Judo in Canada

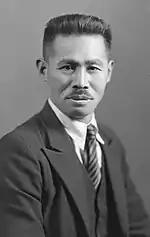
Photo of Atsumu Kamino taken sometime before 1942

The first judo club in Ontario was established at Prisoner of War Camp 101 in Angler, following Japanese internment in 1942. After the war, multiple dojos opened in Toronto from 1946 to 1947: Frank Mukai's club at the West End YMCA at 931 College Street, Atsumu Kamino's at the Church of All Nations at 423 Queen Street West, and Minoru "Frank" Hatashita's in a friend's garage. All three men were interned at Tashme, but left for Ontario by 1944 through a provision of the War Measures Act that allowed Japanese Canadians to move elsewhere in Canada if they could find employment. Kamino had started the Kitsilano branch of Kidokan (Tai Iku Dojo until it was renamed by Kano in 1932), and his Toronto dojo was called the Kidokwan Judo Institute after its Vancouver predecessor. The Hatashita Judo Club had several locations after it was established, including the basement of a restaurant on Carleton Street and a storefront at 131 Queen Street East. Dojos were also established outside of Toronto, such as Masatoshi Umetsu's Seikeikan Judo Club in Burlington, founded in 1946, and often in small towns such as Dryden, where Hiroshi "Rush" Mitani opened a club in 1952. Masao Takahashi, who had been a student of Kamino in Kitsilano and Katsuta in Raymond, organised a judo club at RCAF Station Rockcliffe in 1950, and did the same at several other RCAF bases when he was restationed.